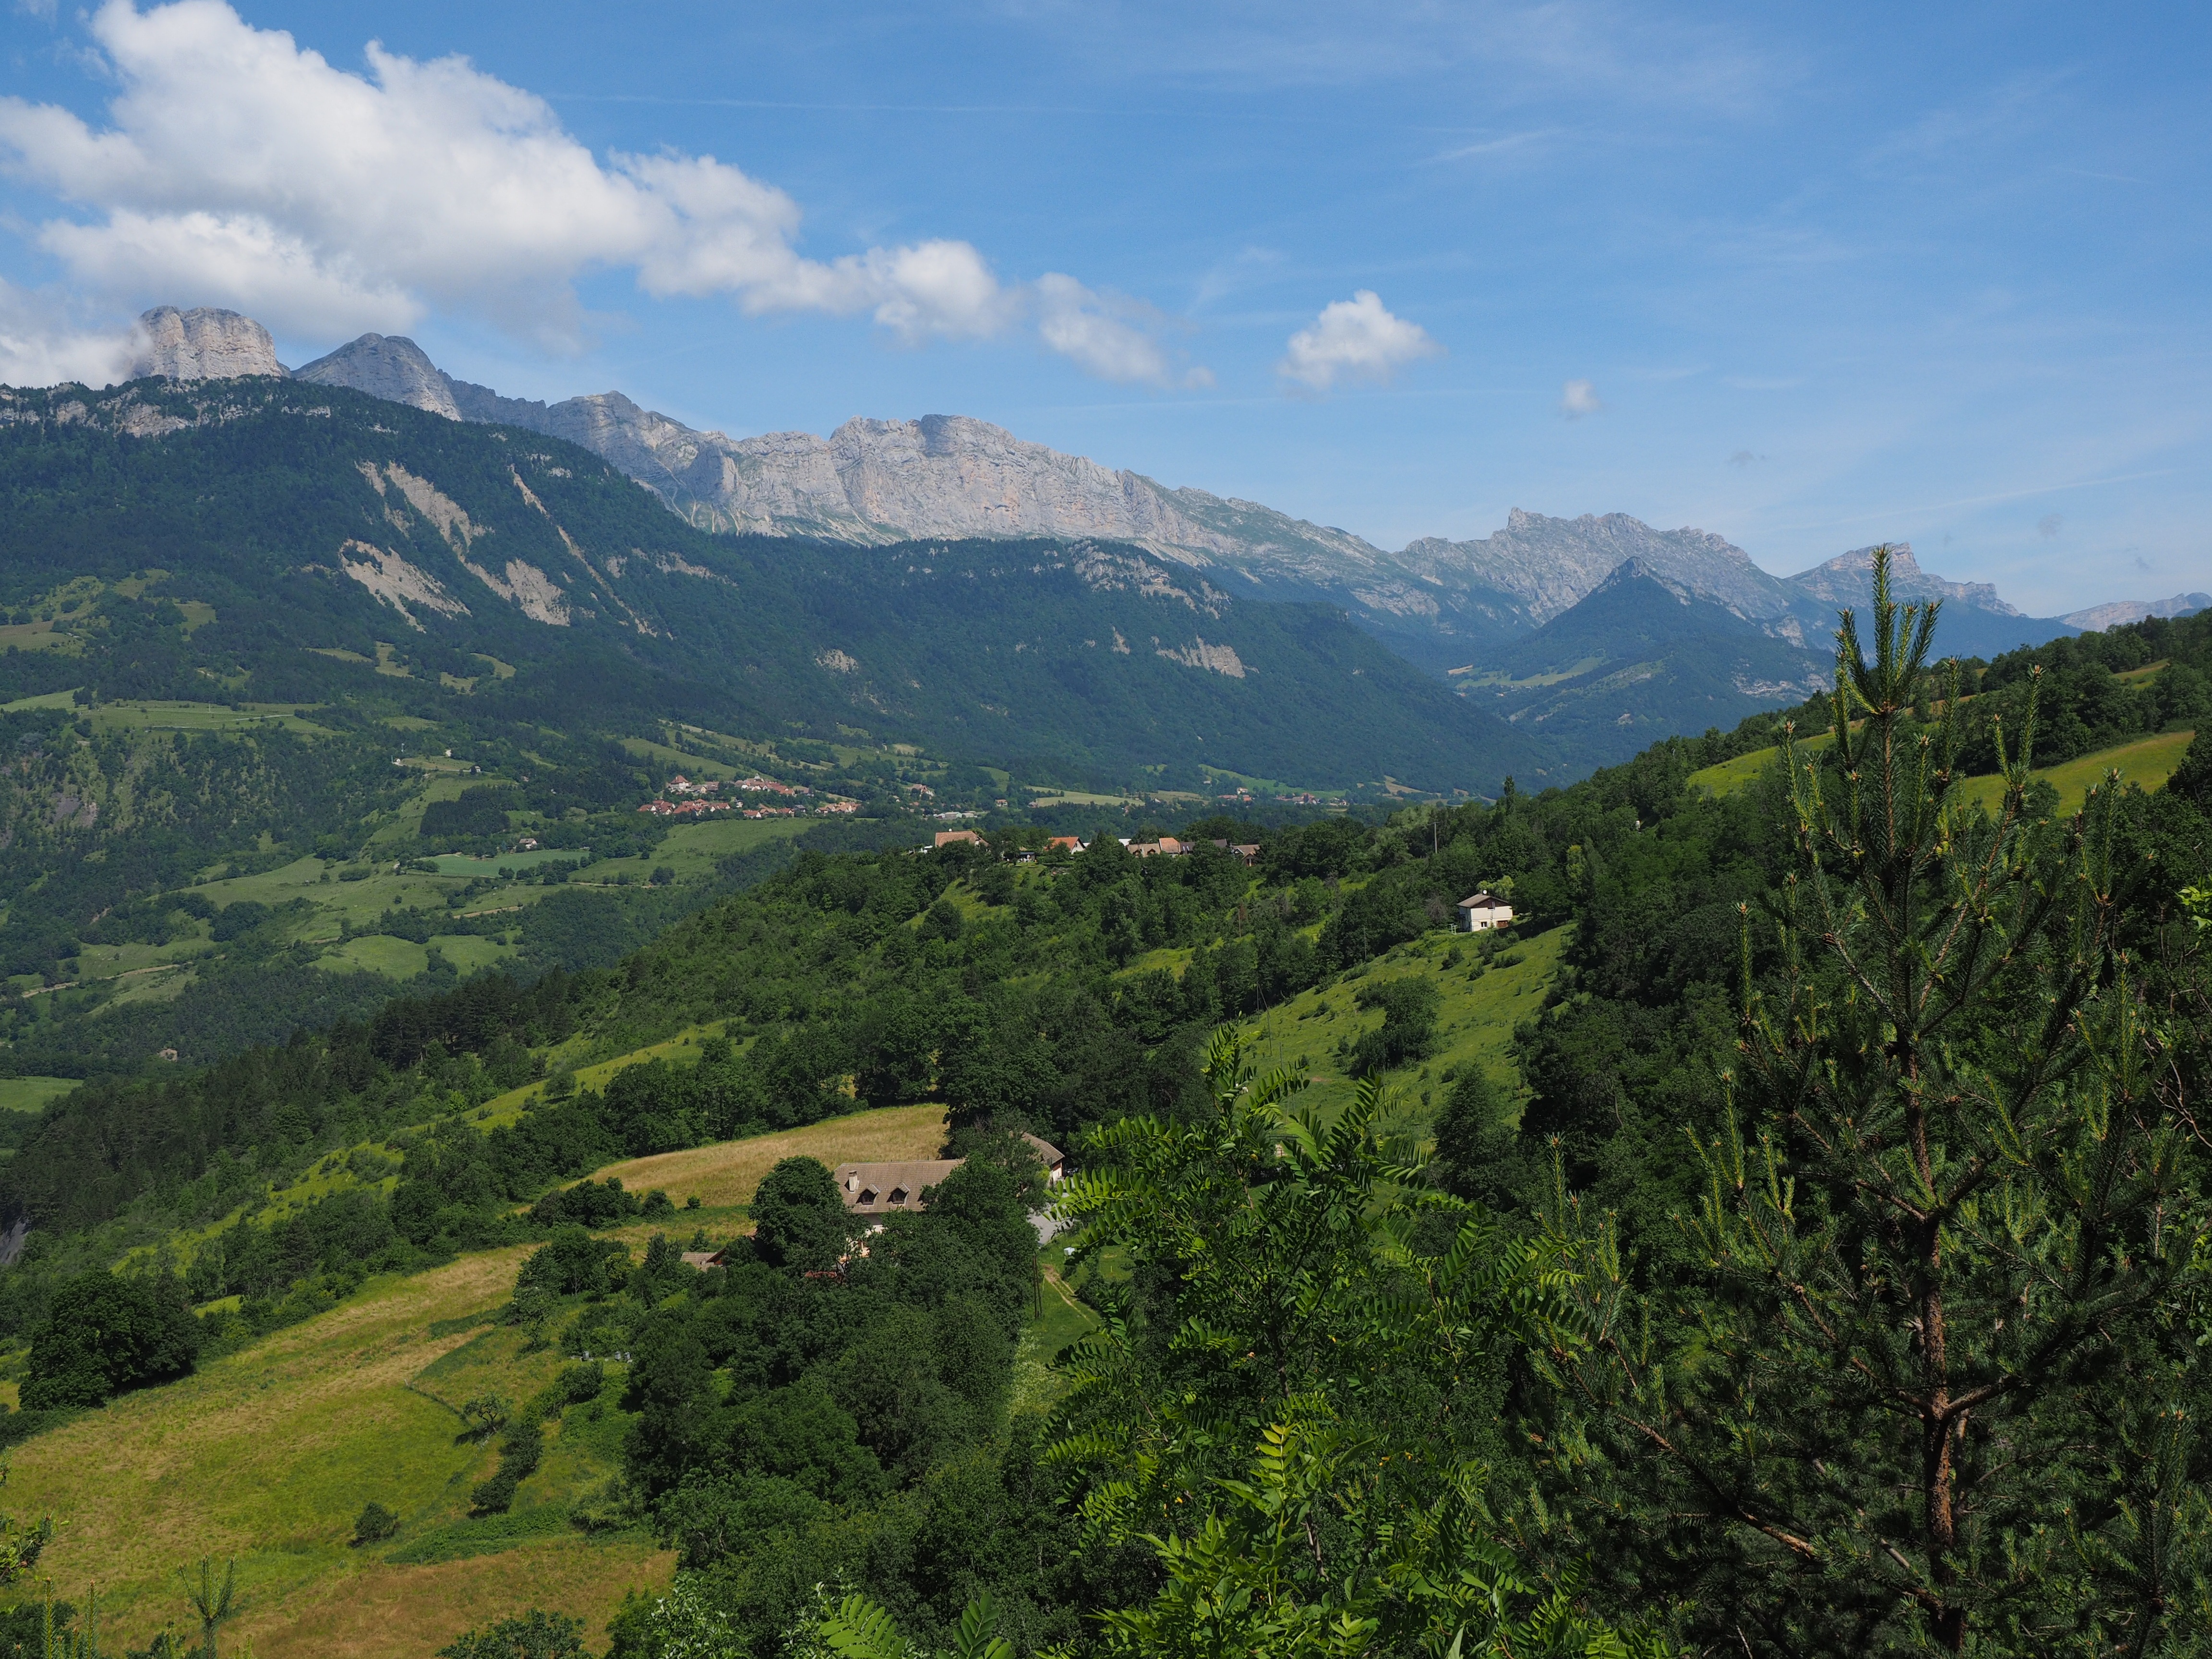
landscape, forest, walking, mountain, meadow, hill, valley, mountain range, village, france, ridge, mountains, alps, plateau, idyll, landform, mountain pass, hill station, clelles, geographical feature, mountainous landforms